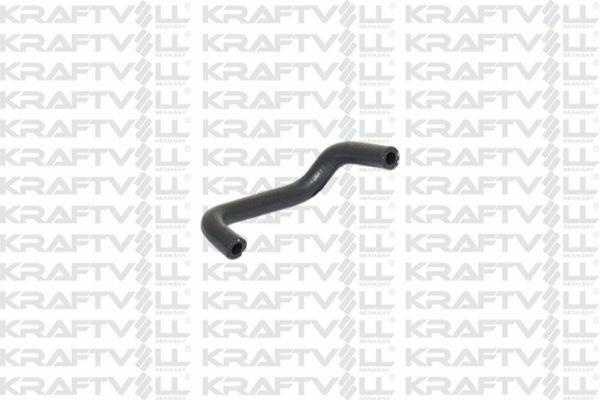
KRAFTVOLL Water Discharge Hose R12 - Durable, Flexible Hose for Various Uses | Pack of 10
Introducing the KRAFTVOLL Water Discharge Hose R12 - Pack of 10! Designed for versatility and durability, the KRAFTVOLL Water Discharge Hose is perfect for a range of applications including gardening, construction, and industrial needs. With a robust construction, these hoses ensure reliable water flow wherever you need it. Key Benefits: Includes 10 hoses in one convenient package. Durable construction designed to withstand wear and tear. Flexible design allows for easy handling and maneuverability. Ideal for various applications including commercial and residential use. Specifications: Model: R12 Quantity: 10 units Usage Instructions: For optimal usage, connect the hose to your water source and ensure all fittings are secured. Store in a cool, dry place when not in use to prolong its life. Enhance your watering and discharge capabilities with KRAFTVOLL Hose. Perfect for anyone needing reliable water discharge solutions!
Brand: KRAFTVOLL
Category: Hardware > Hardware Accessories > Tool Storage & Organization > Garden Hose Storage > Hose Pots